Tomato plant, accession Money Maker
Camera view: bottom (45 deg); turntable rotation: 180 degrees
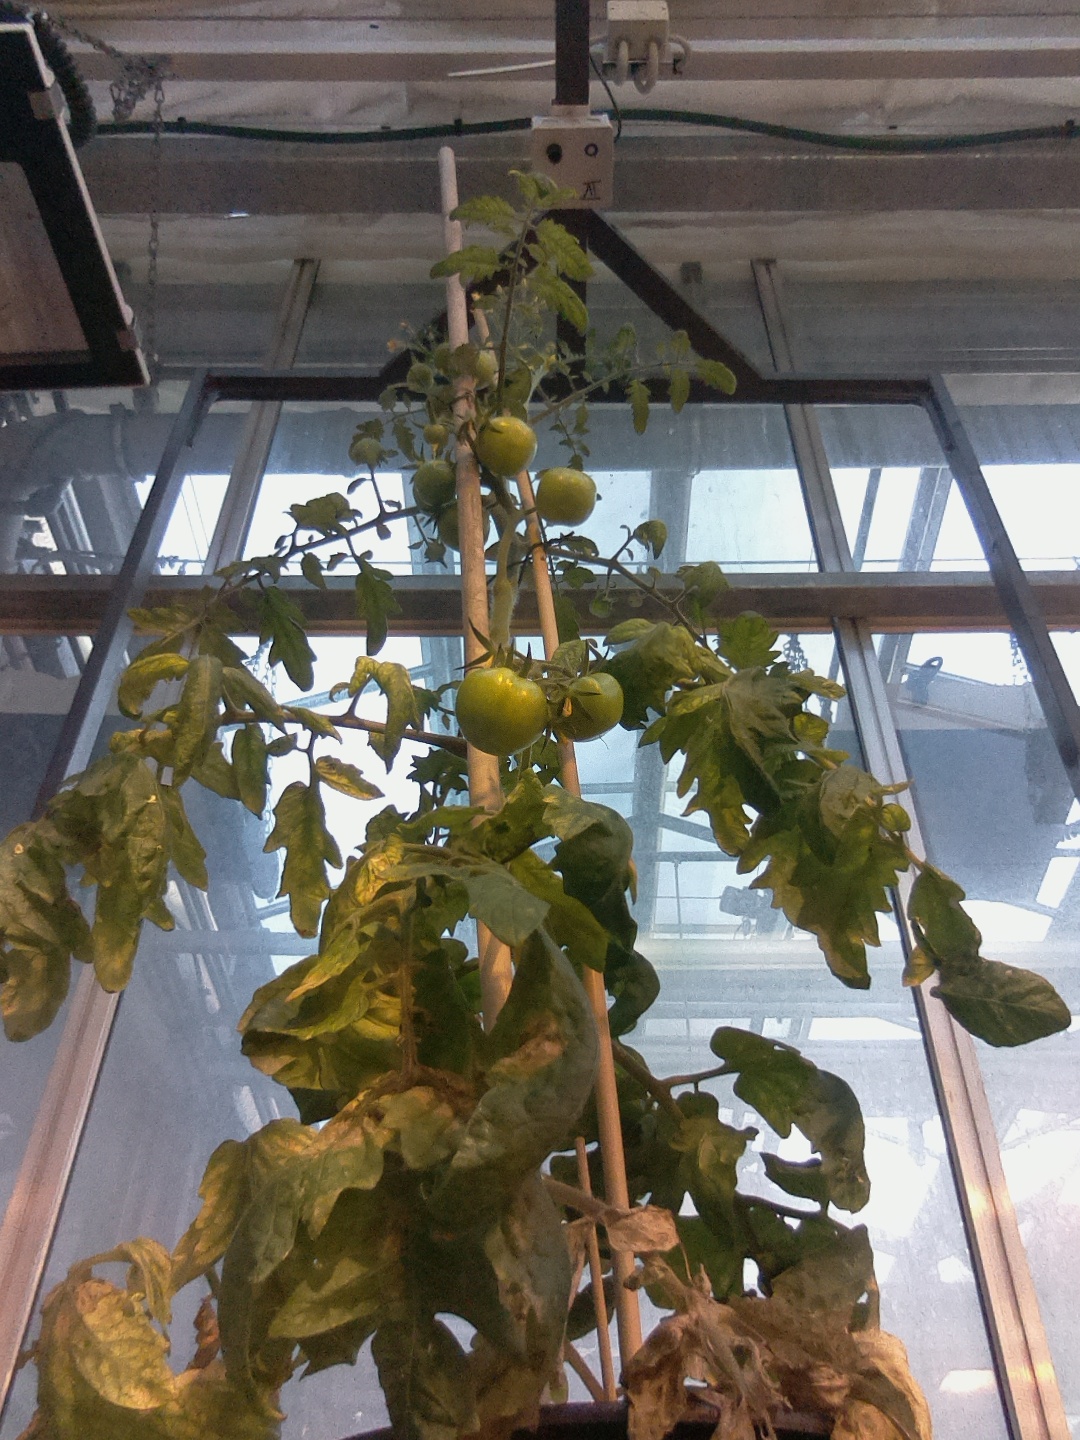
BBCH growth stage 75: 50%-60% of final fruit size